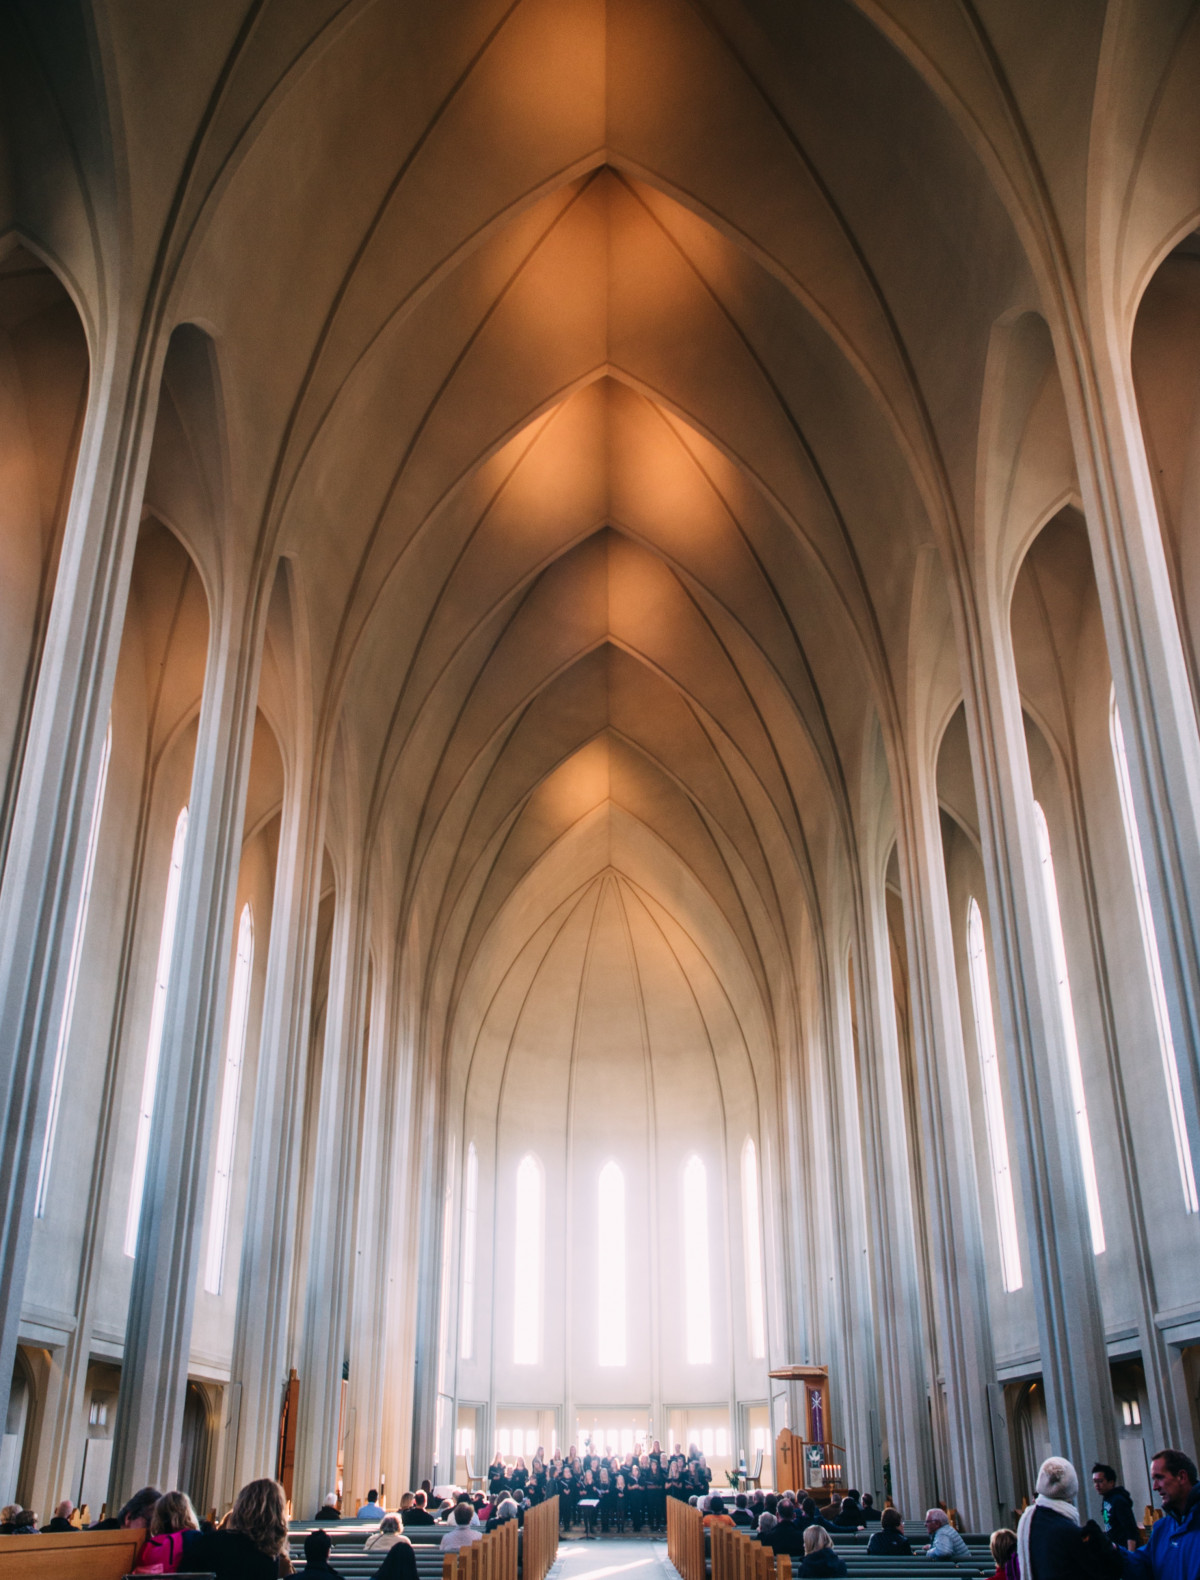
Tags: auditorium, building, arch, religion, church, cathedral, choir, chapel, place of worship, aisle, symmetry